Student affairs

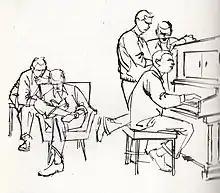
Idealized depiction of student life from a 1960 Shimer College handbook

Several decades later, the Queen's Rev Principal Robert Bruce Taylor emphasized importance of students representatives role by including deans of men and women to be elected and responsible for cooperation with administration, student events and regulations. They used to live on several campuses to supervise visitors, off-campus housing, dress code, etc. The first Dean of Women Caroline McNeil started at Queen's in 1918 and soon, the other Canadian universities appointed dean of men and women on their campuses.